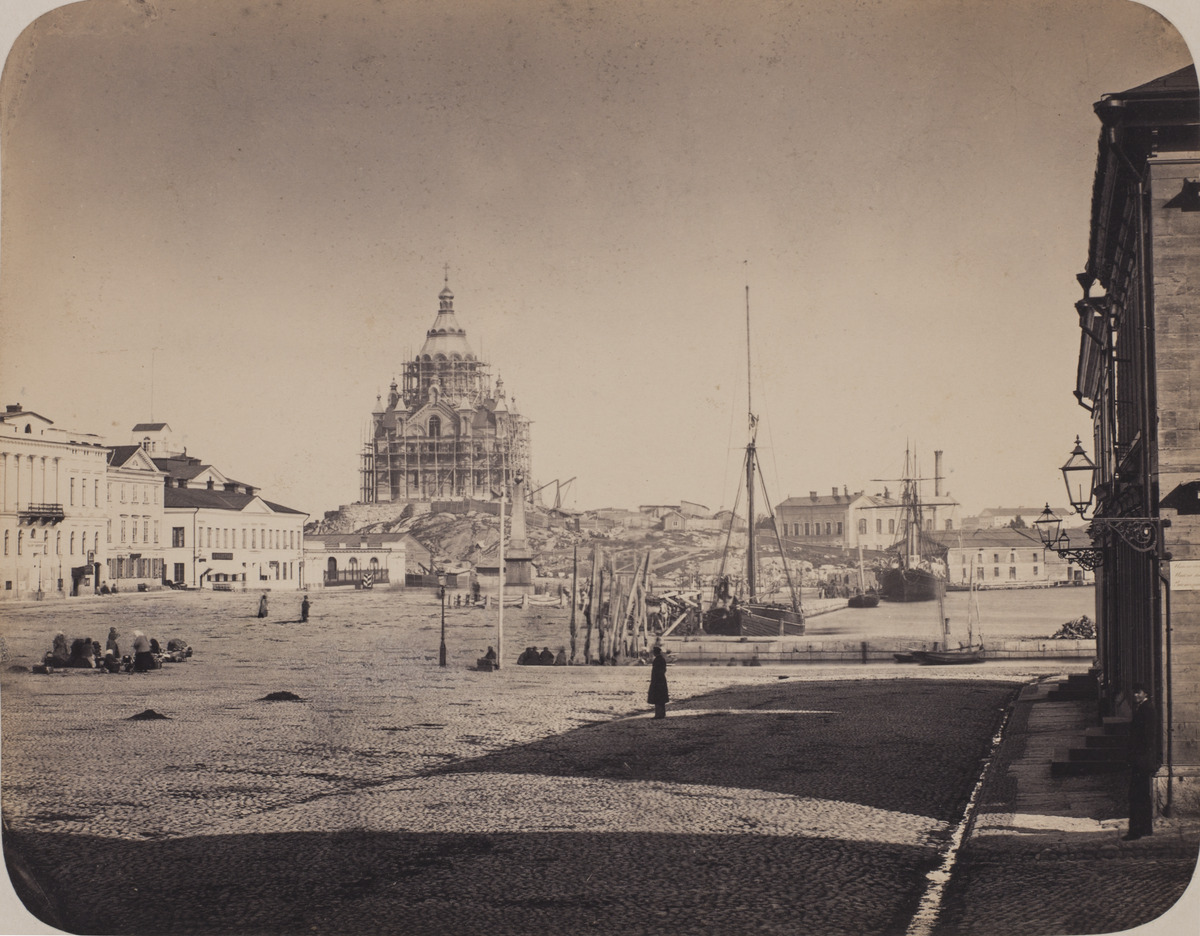
Kuva alla pohjustuspahviin liimattu tekstilappu
"Ryska kyrkan och mynthuset"
sisällön kuvaus: Kuva alla pohjustuspahviin liimattu tekstilappu

"Ryska kyrkan och mynthuset". Näkymä Pohjoisesplanadille, Kauppatorille ja Eteläsatamaan: Keisarinluodon ja Linnan laiturit. Taustalla rakenteilla oleva Uspenskin katedraali ja rahapaja Katajanokalla. Kuvan oikeassa reunassa Eteläesplanadin ja

Etelärannan kulmatalo. mustavalkoinen
Kuvaaja: Hårdh, C.A., valokuvaaja
Ajankohta: kuvausaika 1866
Paikka: Suomi, Uusimaa, Helsinki, Katajanokka Helsinki
Aiheet: torit, satamat, purjelaivat, tiilirakennukset, kirkot, kaupunkiväestö